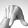
ASL letter: Q